45th Oregon Legislative Assembly

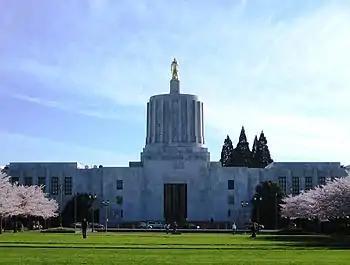
The legislature took place in the Oregon State Capitol, seen here in 2007

The 45th Oregon Legislative Assembly was the legislative session of the Oregon Legislative Assembly that convened on January 10, 1949 and adjourned April 16, 1949. One piece of legislation passed this session was the Fair Employment Practices Act, which banned employment discrimination by "race, religion, color, or national origin" by employers with more than five workers and by labor unions. Oregon was the 6th state to pass such a bill.